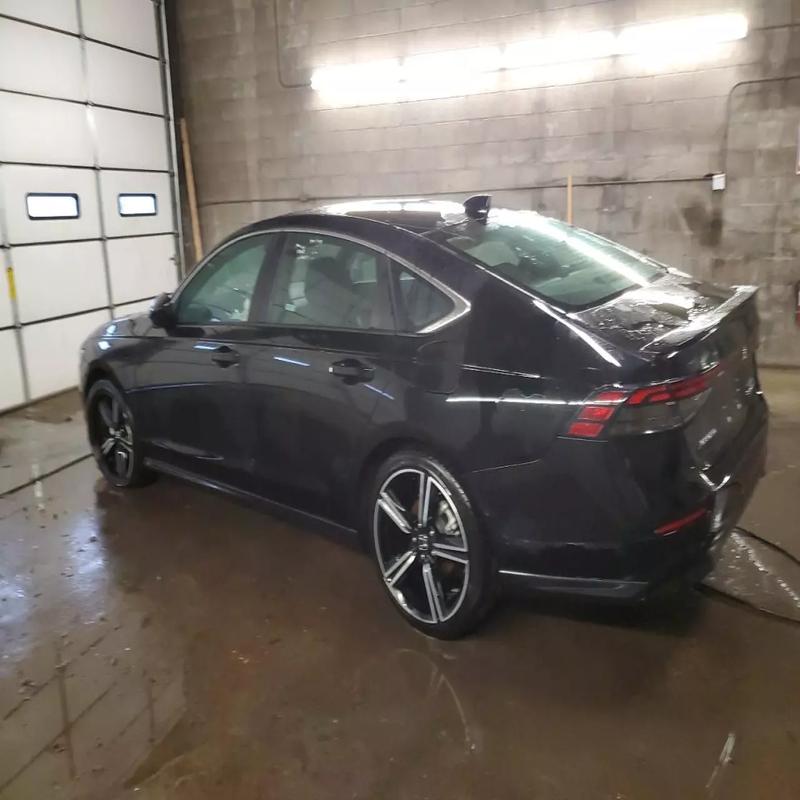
Aucun dommage détecté.
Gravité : aucun